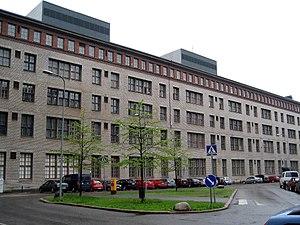
Kaapelitehdas, aussi appelé Kaapeli et Kabelfabriken en suédois, est un bâtiment de la ville d'Helsinki en Finlande. Il est situé dans la section Ruoholahti du quartier Länsisatama, au sud-ouest de la ville.